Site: brandenburg
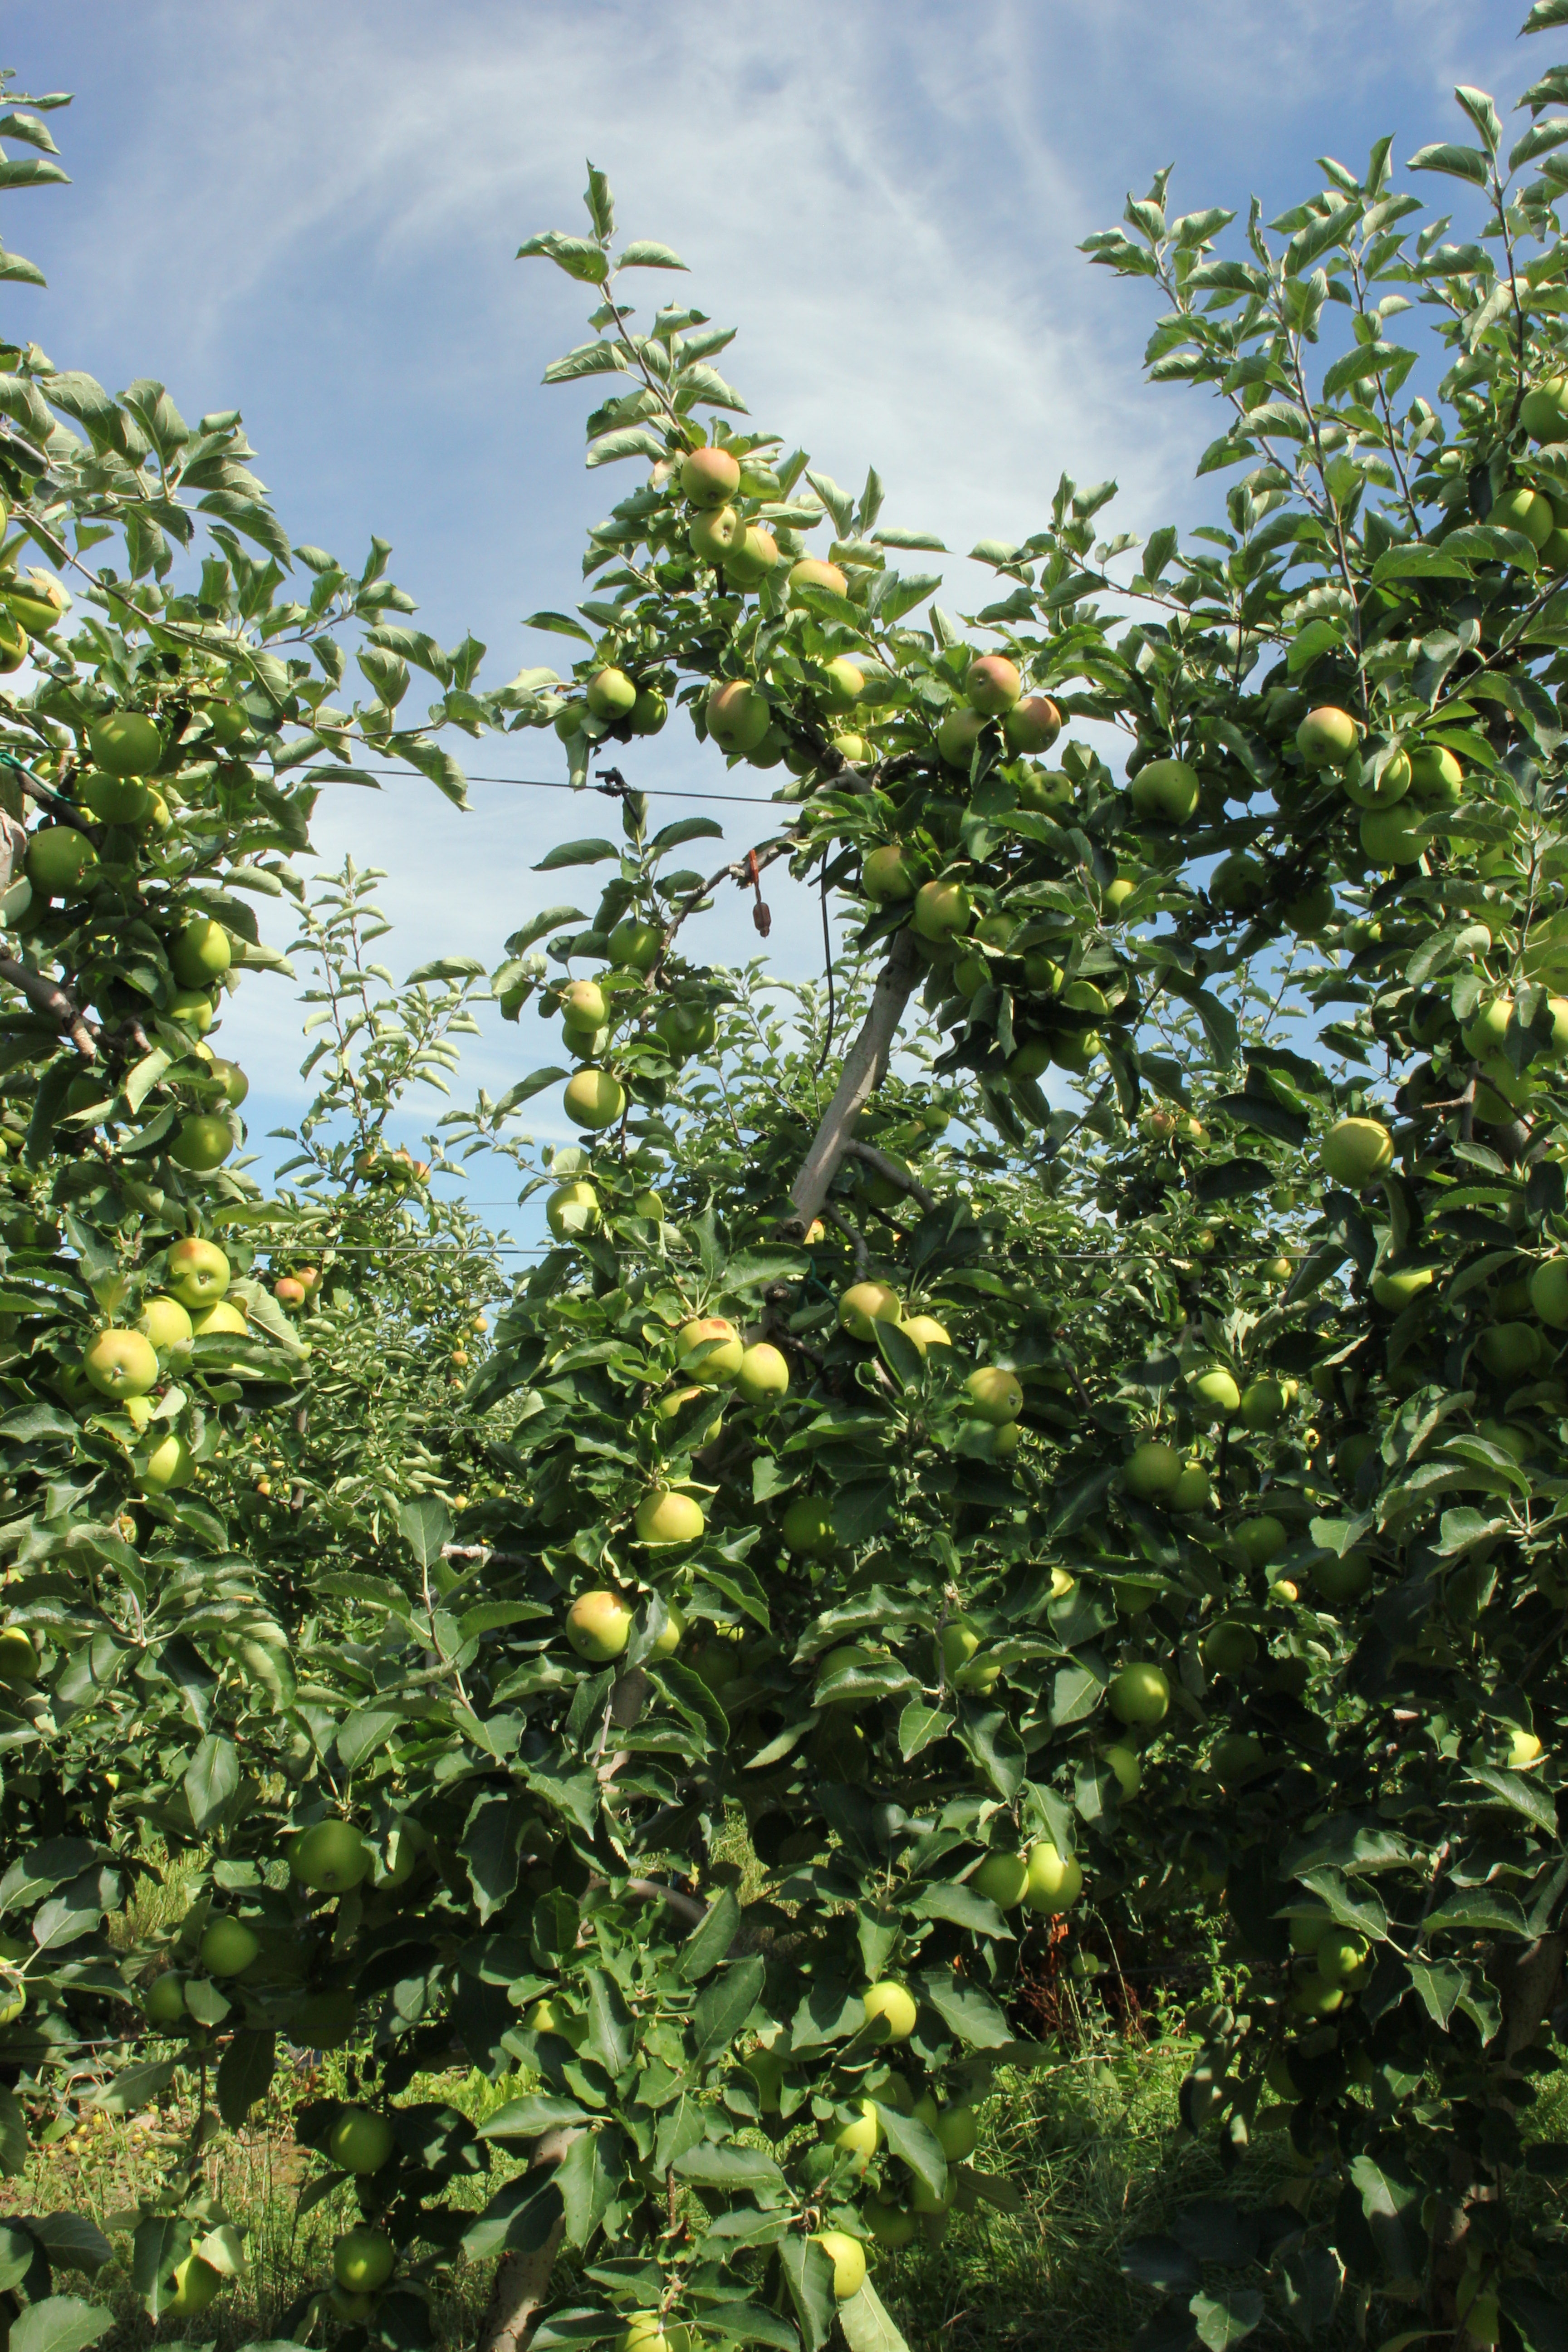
Growth stage (BBCH 77): Development of fruit